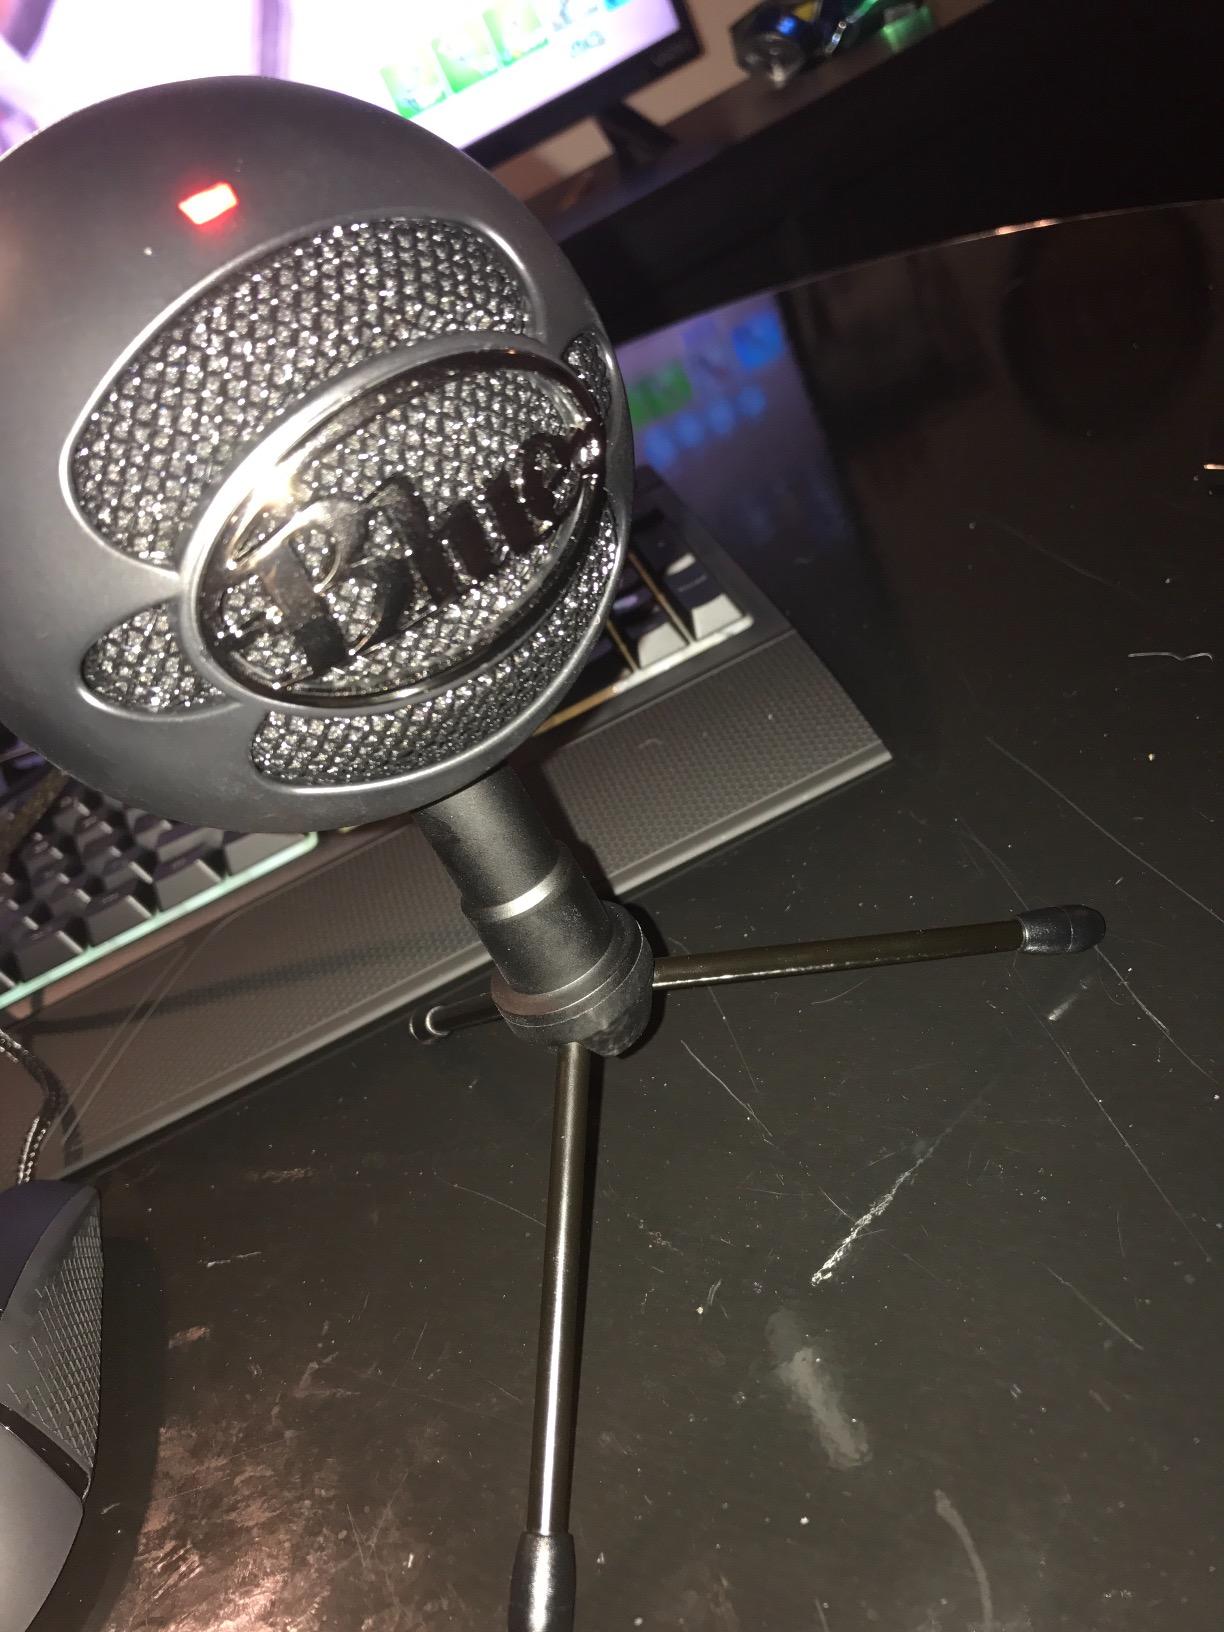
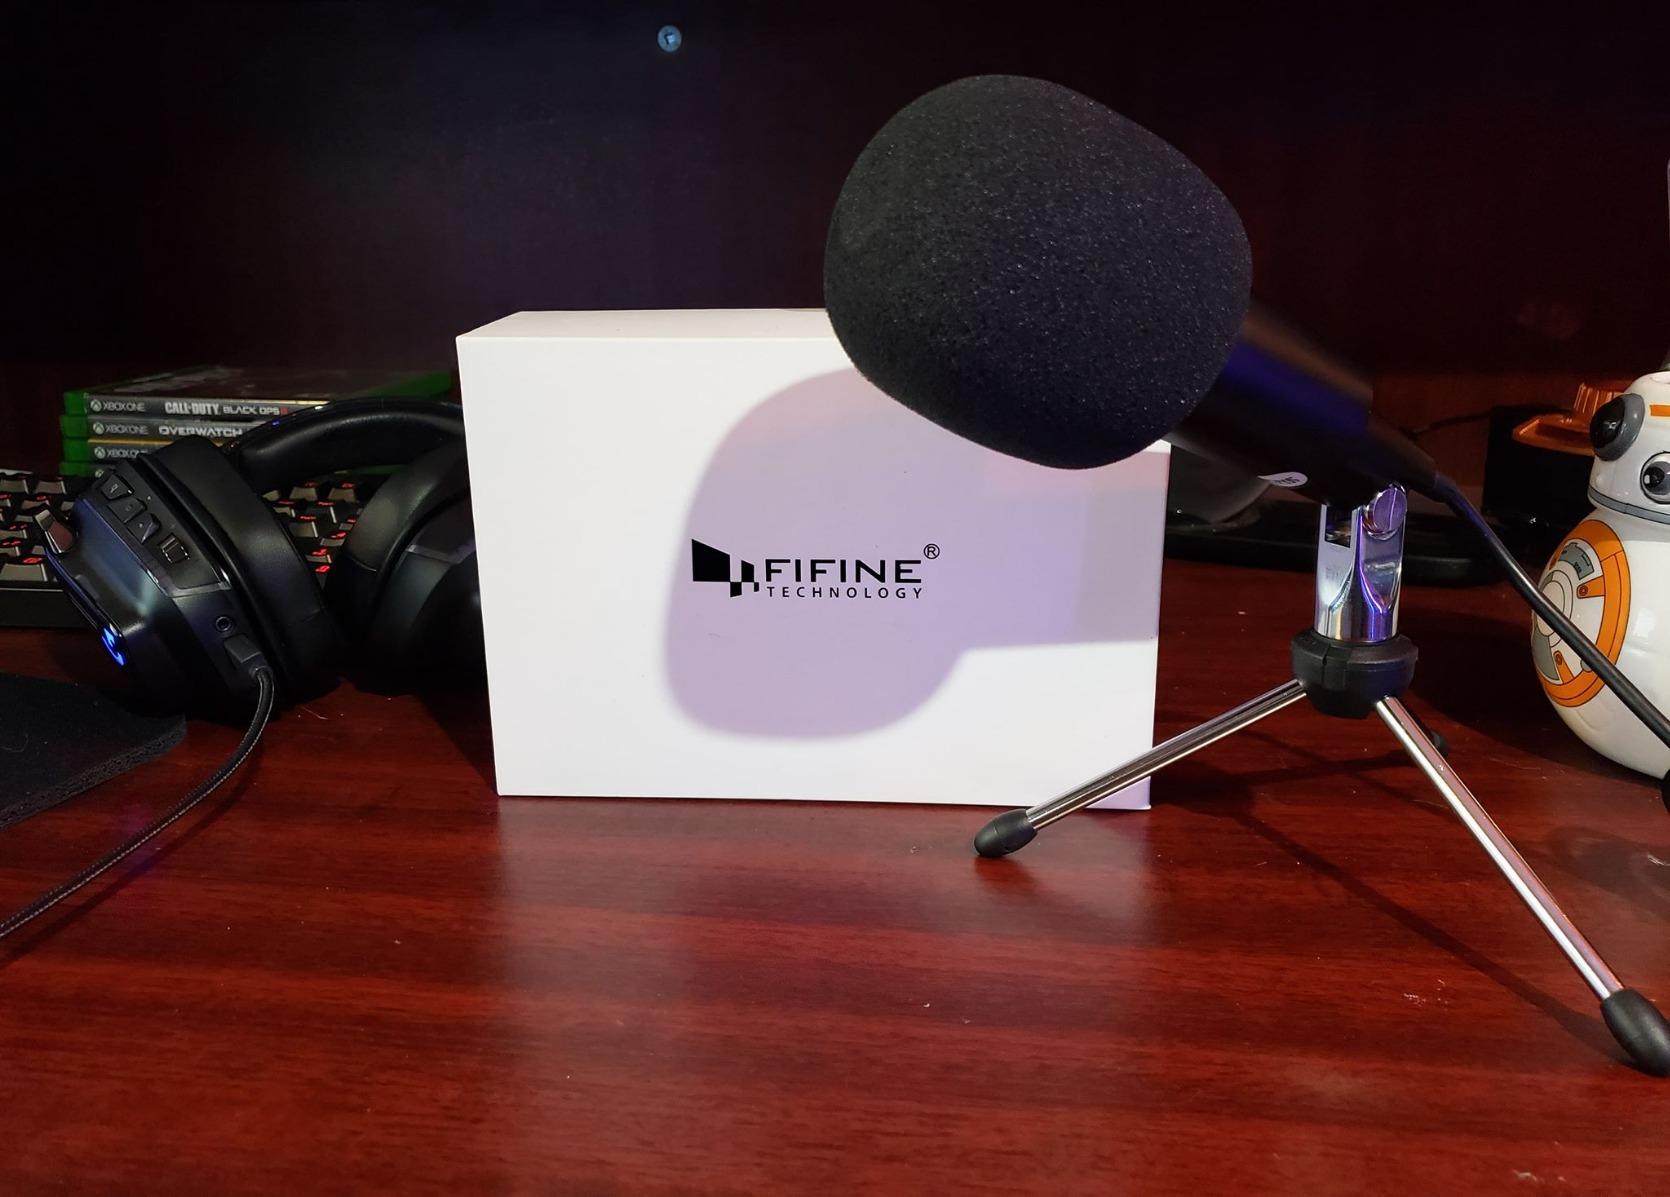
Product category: microphone
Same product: no